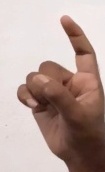
ASL sign: Z